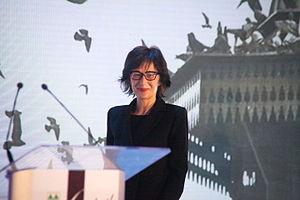
Florence Hartmann, née le 17 février 1963 en France, est une journaliste et essayiste française.